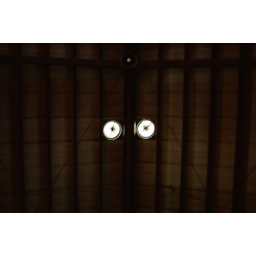
Suddenly I found eyes on the top of roof while I was walking in the flower market.